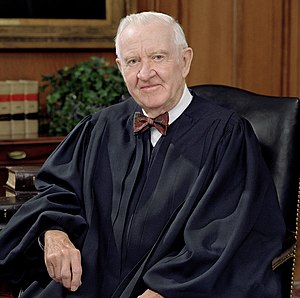
John Paul Stevens
John Paul Stevens
John Paul Stevens var en amerikansk jurist som fra 1975 til 29. juni 2010 var dommer ved USA's højesteret. Han er det ældste medlem af Revisionsretten. Han blev udnævnt til domstolen af den republikanske præsident Gerald Ford. Han var både domstolens ældste og længstsiddende dommer, og var derfor stedfortræder for højesteretspræsidenten under dennes eventuelle fravær. Stevens anses i almindelighed for at være liberal.